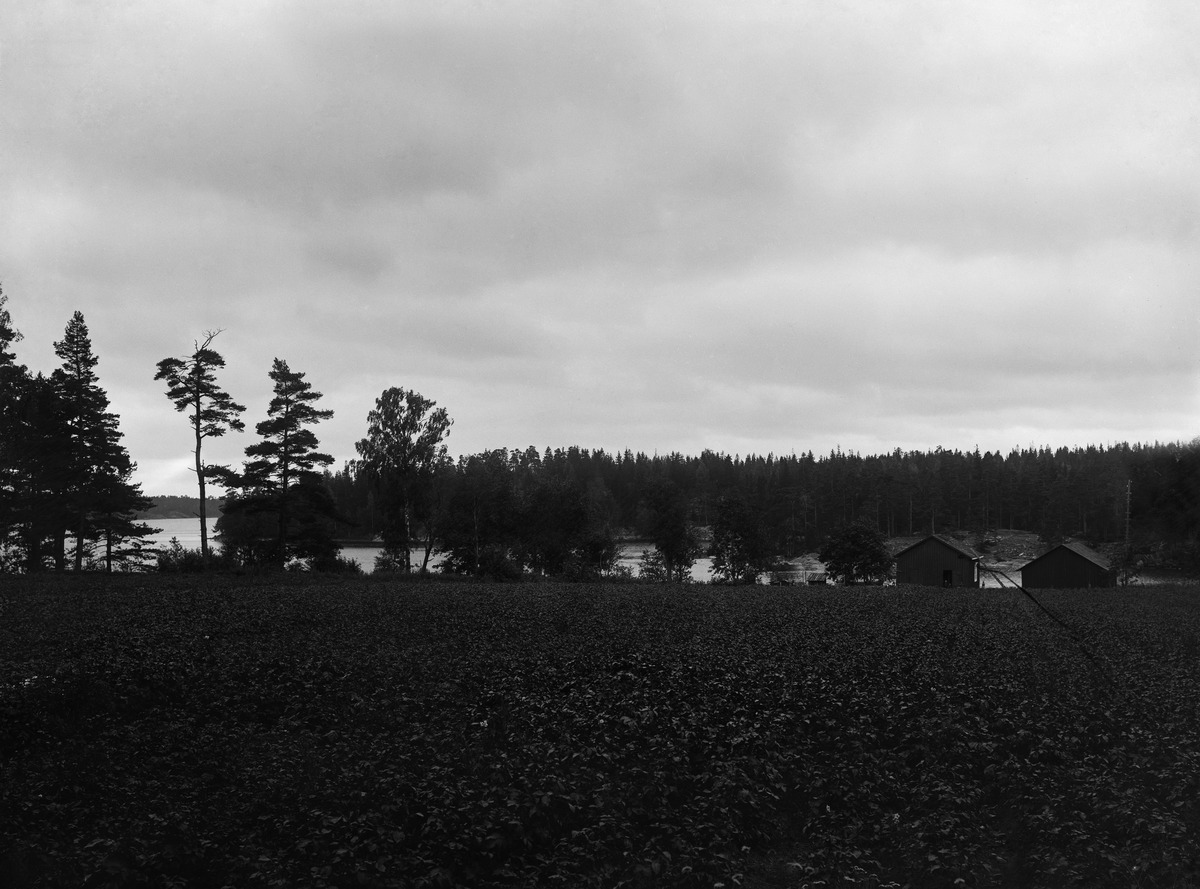
Kulosaaren kartanon rantaa rakennuksineen Cronstedtin aikana ennen vuotta 1907
sisällön kuvaus: Kulosaaren kartanon rantaa rakennuksineen Cronstedtin aikana ennen vuotta 1907. Kulosaari oli tuolloin vielä osa Helsingin maalaiskuntaa. mustavalkoinen
Ajankohta: kuvausaika 1907 ennen
Paikka: Suomi, Uusimaa, Helsinki, Kulosaari Helsinki
Aiheet: kartanot, talousrakennukset, meret, puut, kasvit